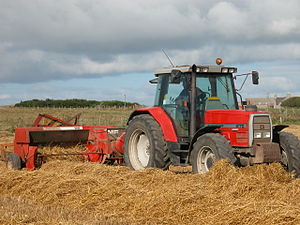
Massey Ferguson
Massey Ferguson 6170 traktor og en MF 128 ballepresser
Massey Ferguson er et internationalt firma fra Duluth, Georgia, som fremstiller maskiner og landbrugsredskaber til landbruget. Firmaet producerer traktorer, mejetærskere, ballepressere, jordbearbejdninngsredskaber, græsslåmaskiner med mere.